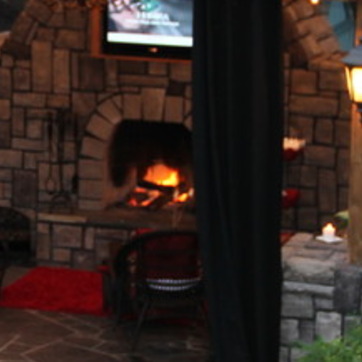
Material: other